Fermín Galán

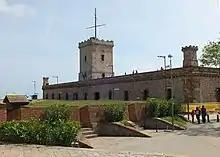
Montjuïc Castle, Barcelona. Galán was imprisoned here for 3 years.

In 1915, at the age of 15, Galán entered the Toledo Infantry Academy in the Alcázar, one of the few students of peasant or worker origins.